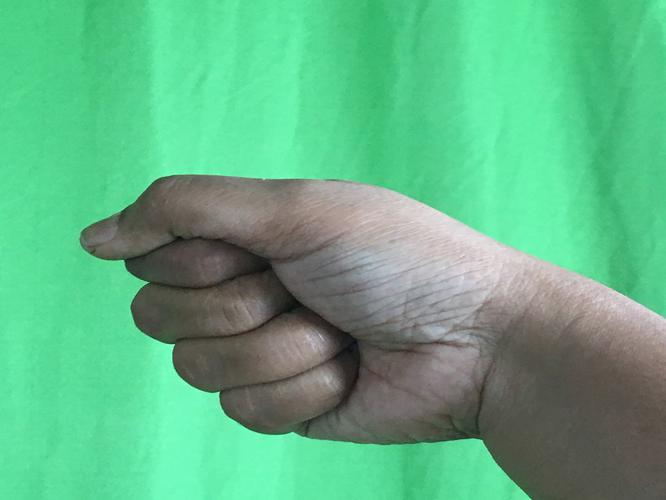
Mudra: Mushti
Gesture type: single_hand